Radu Aldulescu (musician)

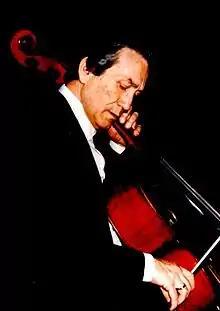
Radu Aldulescu

Radu Aldulescu (17 September 1922 – 19 March 2006) was a Romanian-born Italian cellist.